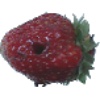
Label: Strawberry Wedge 1